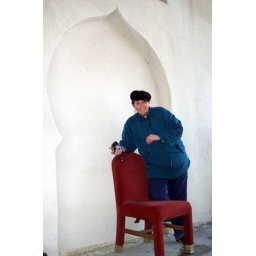
red white and blue....deja vu all over again